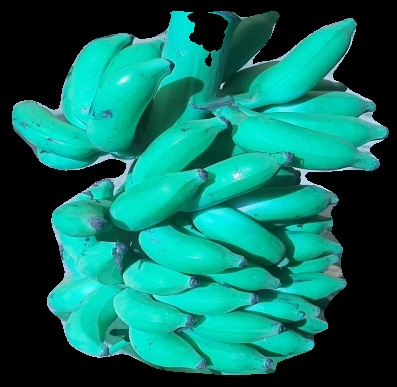
Variety: elakki-bale
Grade: grade3